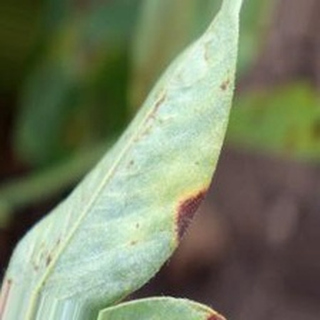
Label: groundnut_early_leaf_spot